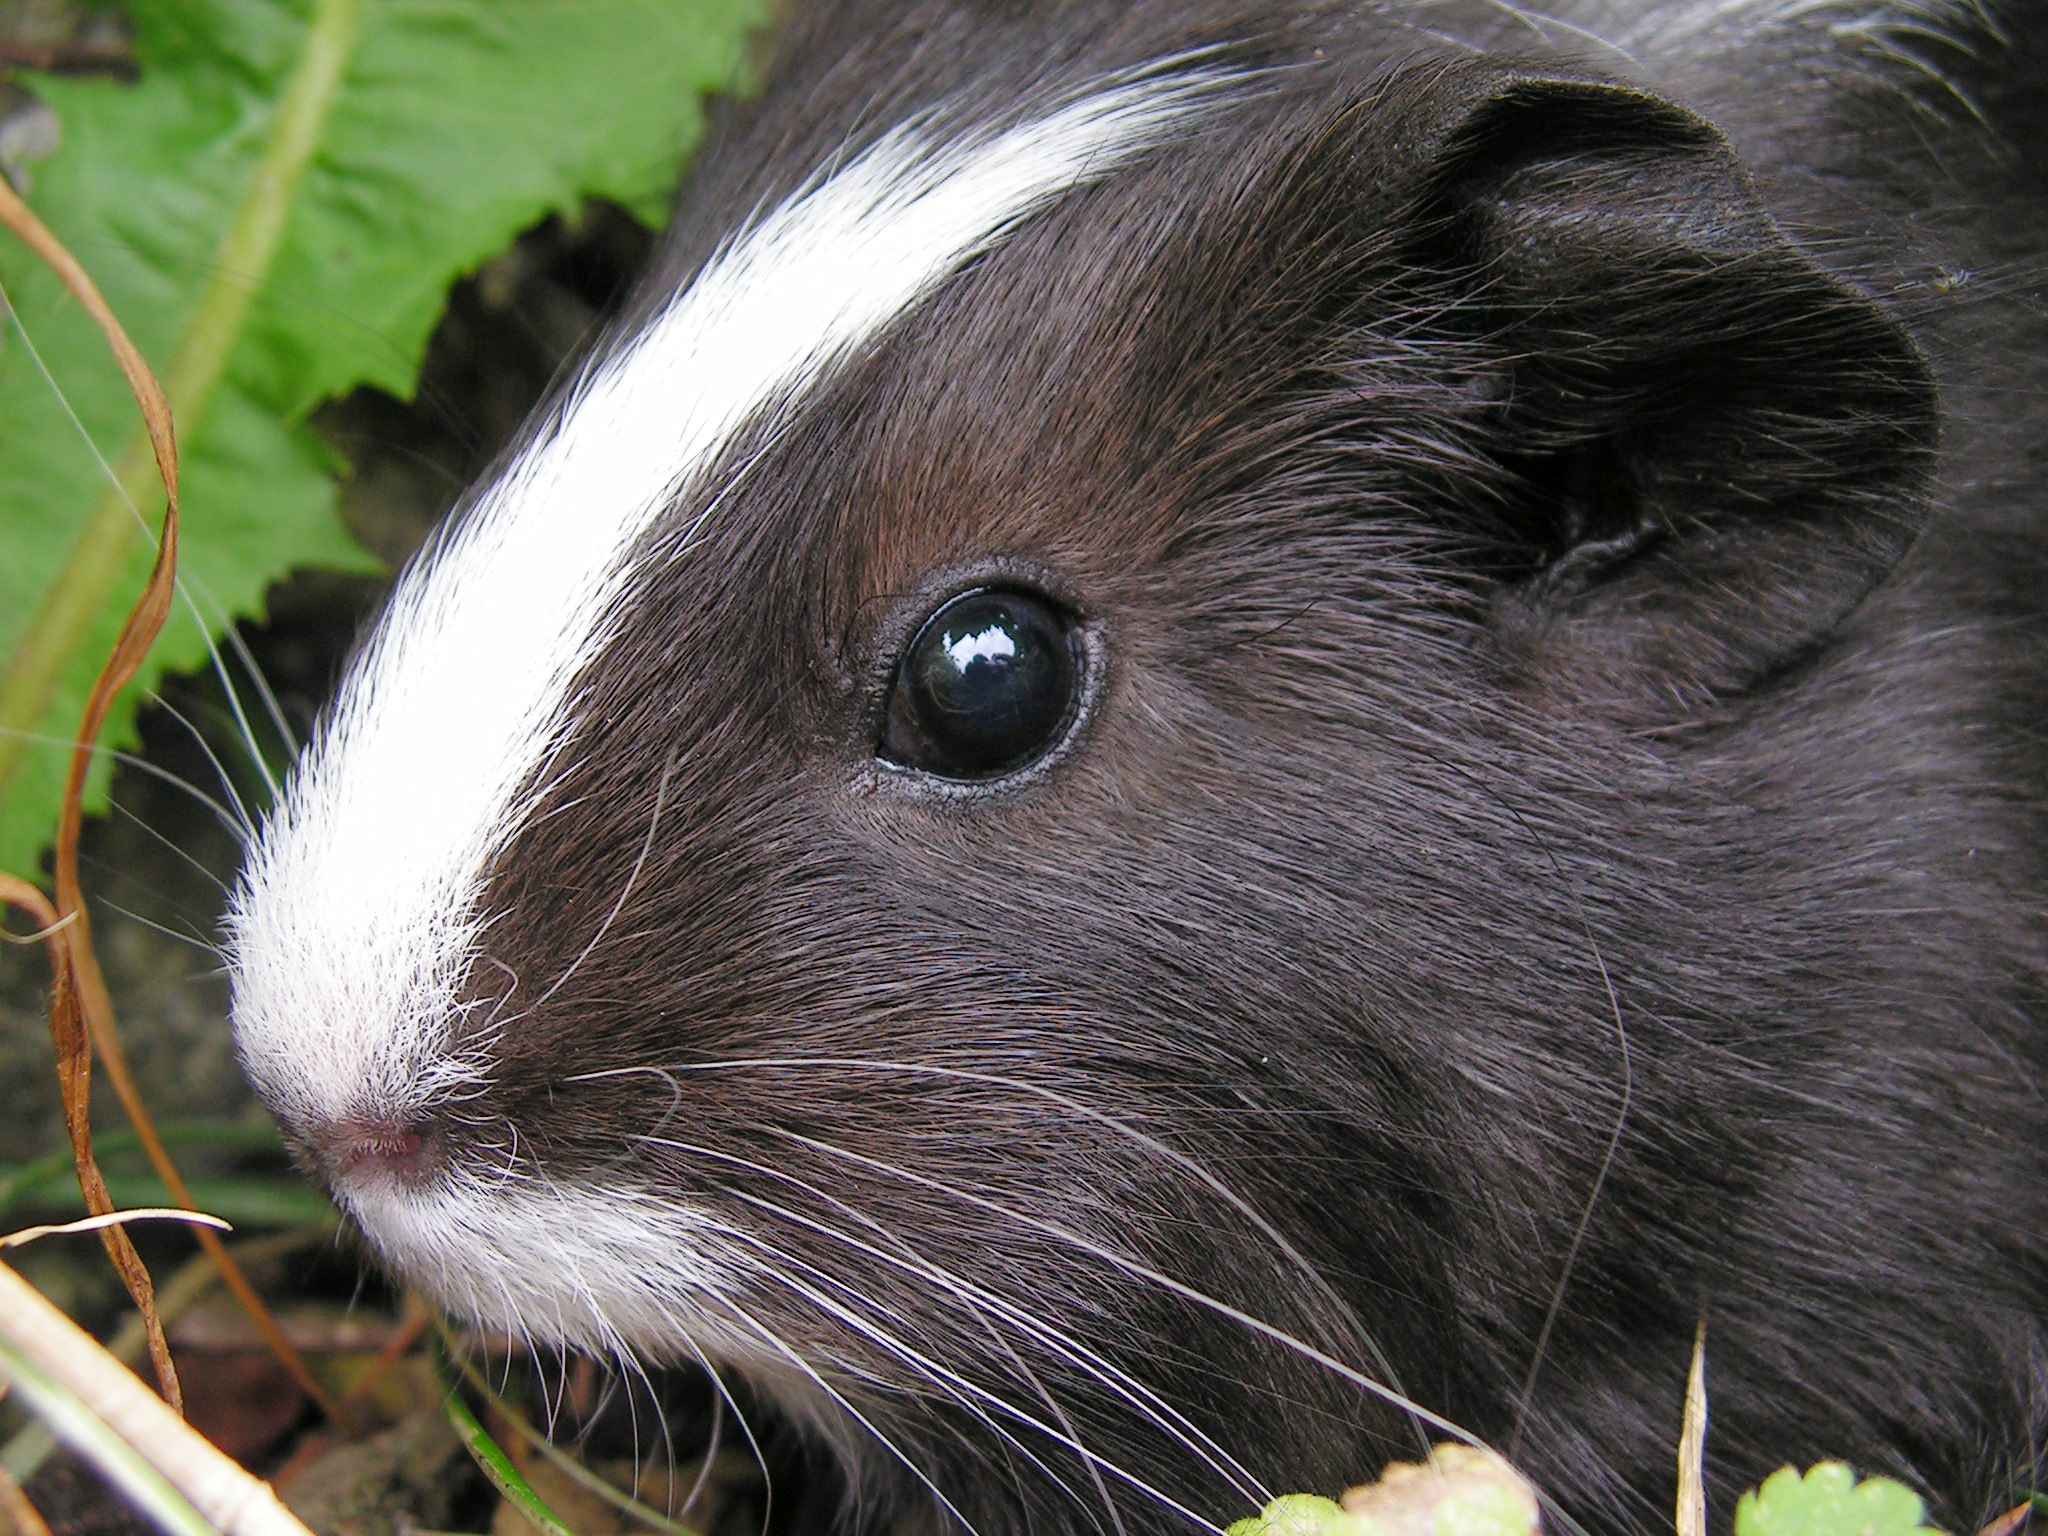
black and white, female, portrait, mammal, black, rodent, fauna, guinea pig, whiskers, eye, head, vertebrate, gerbil, muridae, baldness